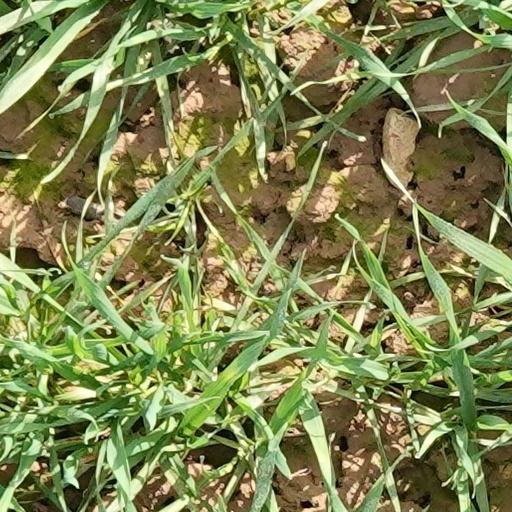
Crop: wheat